Yuko Nagayama

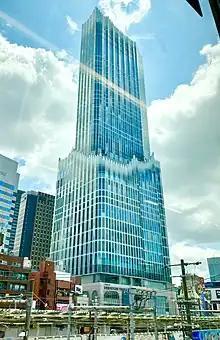

In addition, Nagayama also lectures at Kyoto Seika University, Showa Women’s University, Ochanomizu University and Nagoya Institute of Technology. She is now a visiting professor at the Musashino Art University.